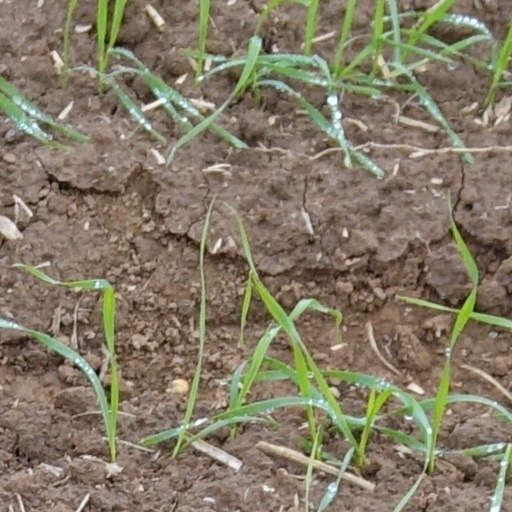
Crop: wheat